City of Blinding Lights

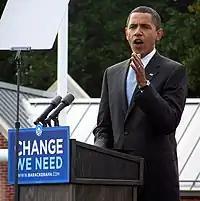
Barack Obama often used "City of Blinding Lights" as a lead-in for campaign events.

With the exception of two shows early in the tour, the song was played at every date of the 2015 Innocence + Experience Tour, typically opening the encore. The lighting effects utilised the numerous fluorescent tubes set around the stage, while the video screen showed cityscapes at night superimposed with the band members performances. The song reappeared in a regular slot closing out the main set of that tour's companion, the 2018 Experience + Innocence Tour, with a similar visual presentation. One reviewer called the presentation a "veritable explosion of light effects". The main set finale role held special importance due to the fact that all of the songs from "The Joshua Tree", including "Where the Streets Have No Name", were removed from the Experience + Innocence Tour, having just been played in sequence during the intervening Joshua Tree Tour 2017. Clayton said, "I think ending [the main set] on 'City of Blinding Lights,' lyrically it has an interesting through line which relates to innocence, in a way. I mean, there is a reading of that ... in terms of saying goodbye to certain parts of yourself, that just connects [to the overall innocence and experience theme] in a way. And it's a lovely, contemporary, modern piece of music. We think that will take on some of the emotional weight of 'Streets'."